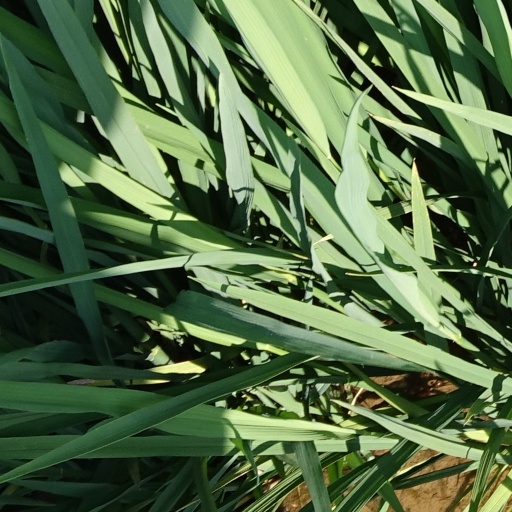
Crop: rice